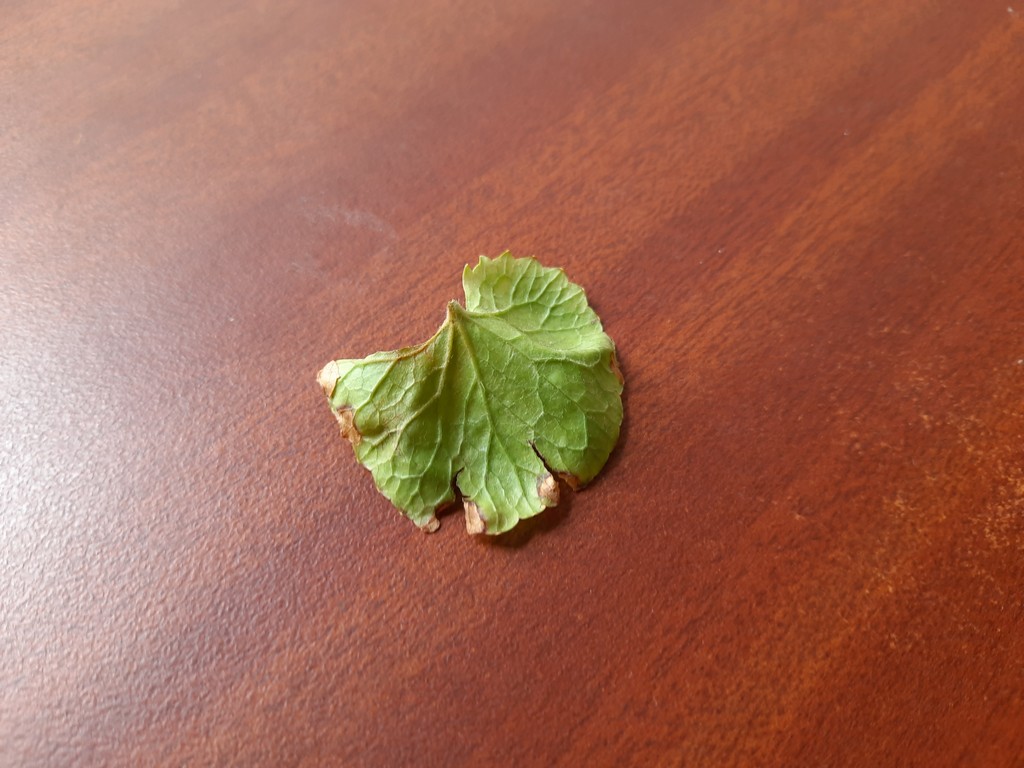
Label: Unhealthy